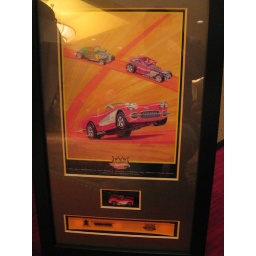
Otto Kuni art print with convention car in shadow box